Anne Ruston

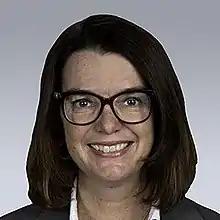
Ruston in 2018

Anne Sowerby Ruston (born 10 June 1963) is an Australian politician who served as Minister for Families and Social Services in the Morrison government from 2019 to 2022. She has been a Senator for South Australia since 2012.